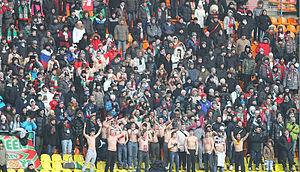
Le Rubin Kazan, aussi parfois orthographié Roubine Kazan, est un club de football russe basé à Kazan.